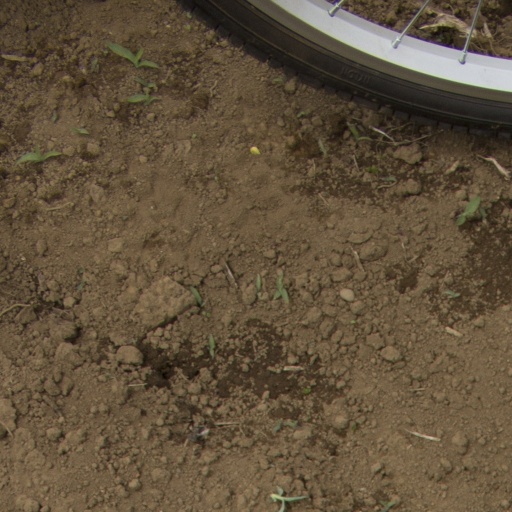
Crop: Jerusalem artichoke